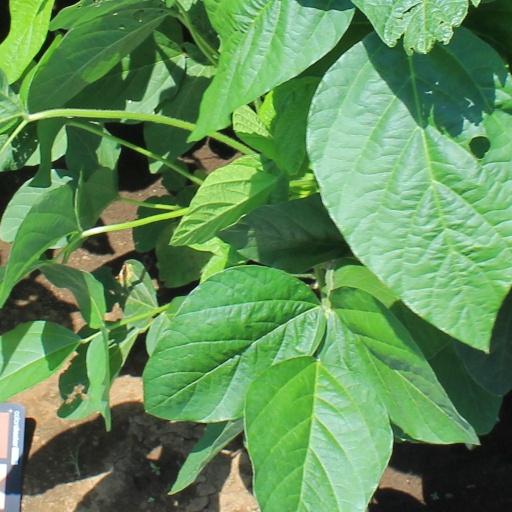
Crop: soybean